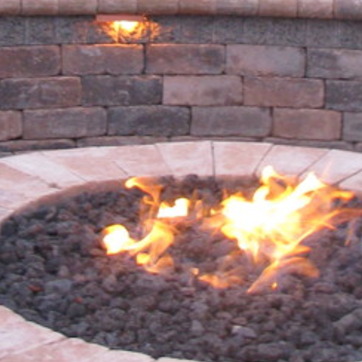
Material: other